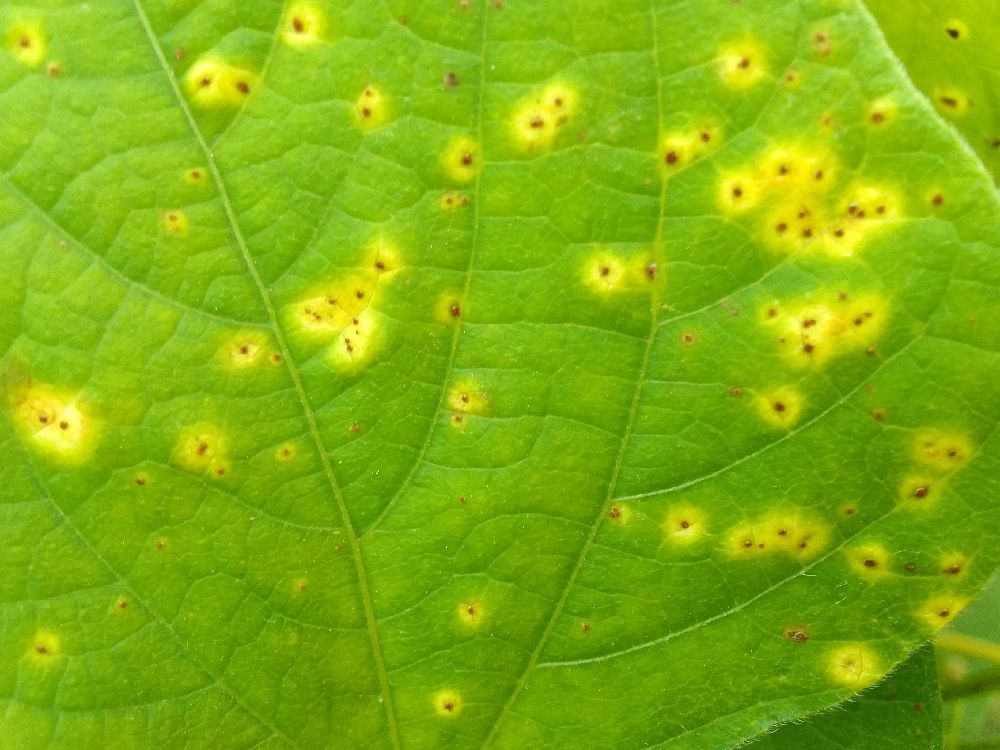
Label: rust